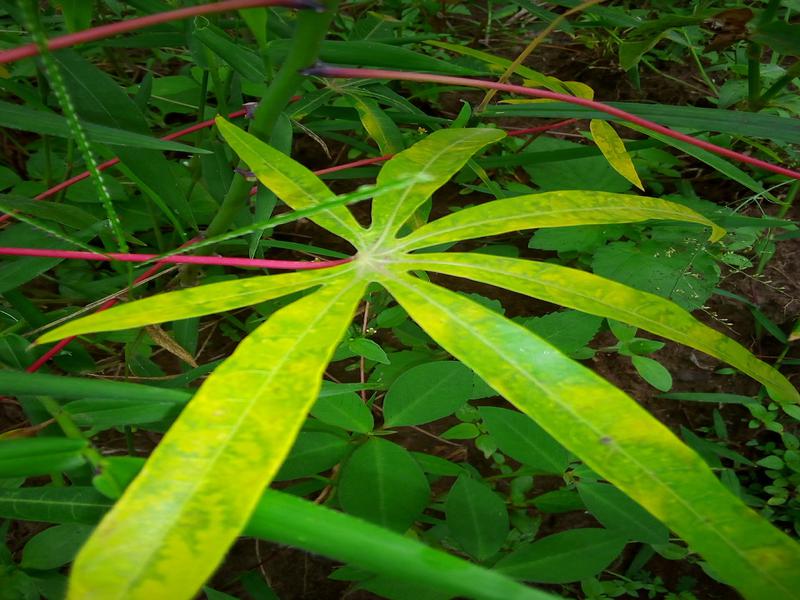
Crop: cassava
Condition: brown_streak_disease